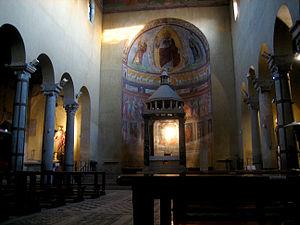
La basilique San Saba est un lieu de culte catholique du centre historique de Rome, situé sur le piccolo Aventino. Elle est dédiée au saint archimandrite Saba.